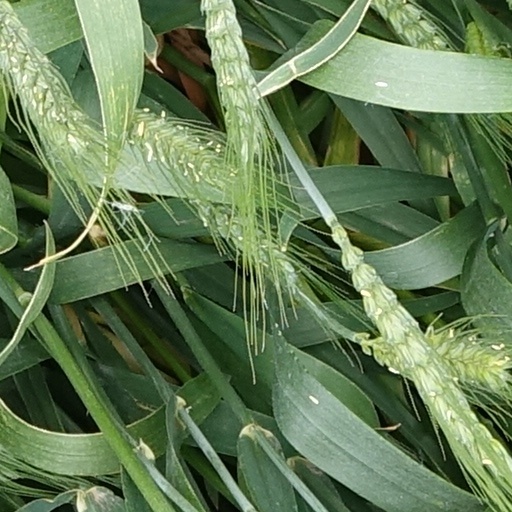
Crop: wheat